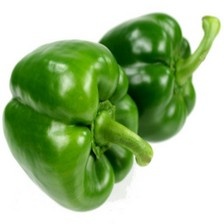
Label: capsicum